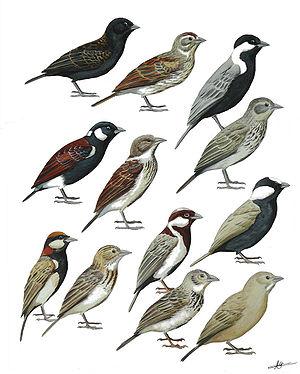
Les six espèces de Moinelettes sur le continent africain – Risso Romain, Nice Eremopterix australis Eremopterix verticalis Eremopterix leucotis Eremopterix leucopareia Eremopterix signatus Eremopterix nigriceps